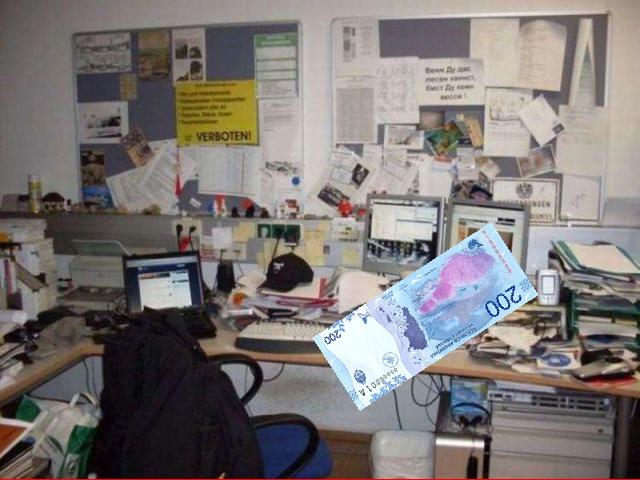
Denominación: 200